Perfect Pie (film)

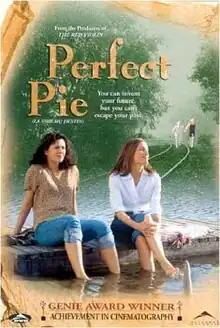
"Perfect Pie" DVD cover

Perfect Pie is a 2002 Canadian film directed by Barbara Willis Sweete from a script by Judith Thompson. The screenplay was based on Thompson's play of the same name and stars Wendy Crewson, Barbara Williams, Alison Pill, and Rachel McAdams.